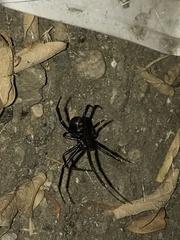
Species: Lactrodectus_hesperus